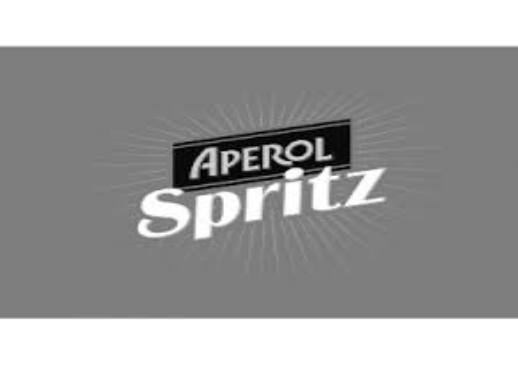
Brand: APEROL
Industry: Food